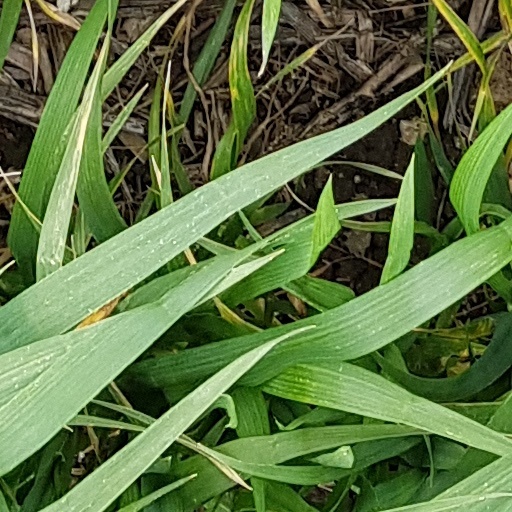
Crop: wheat